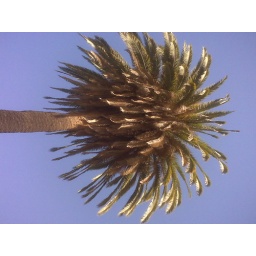
It is ridiculous in lalland today. Beautiful blue sky